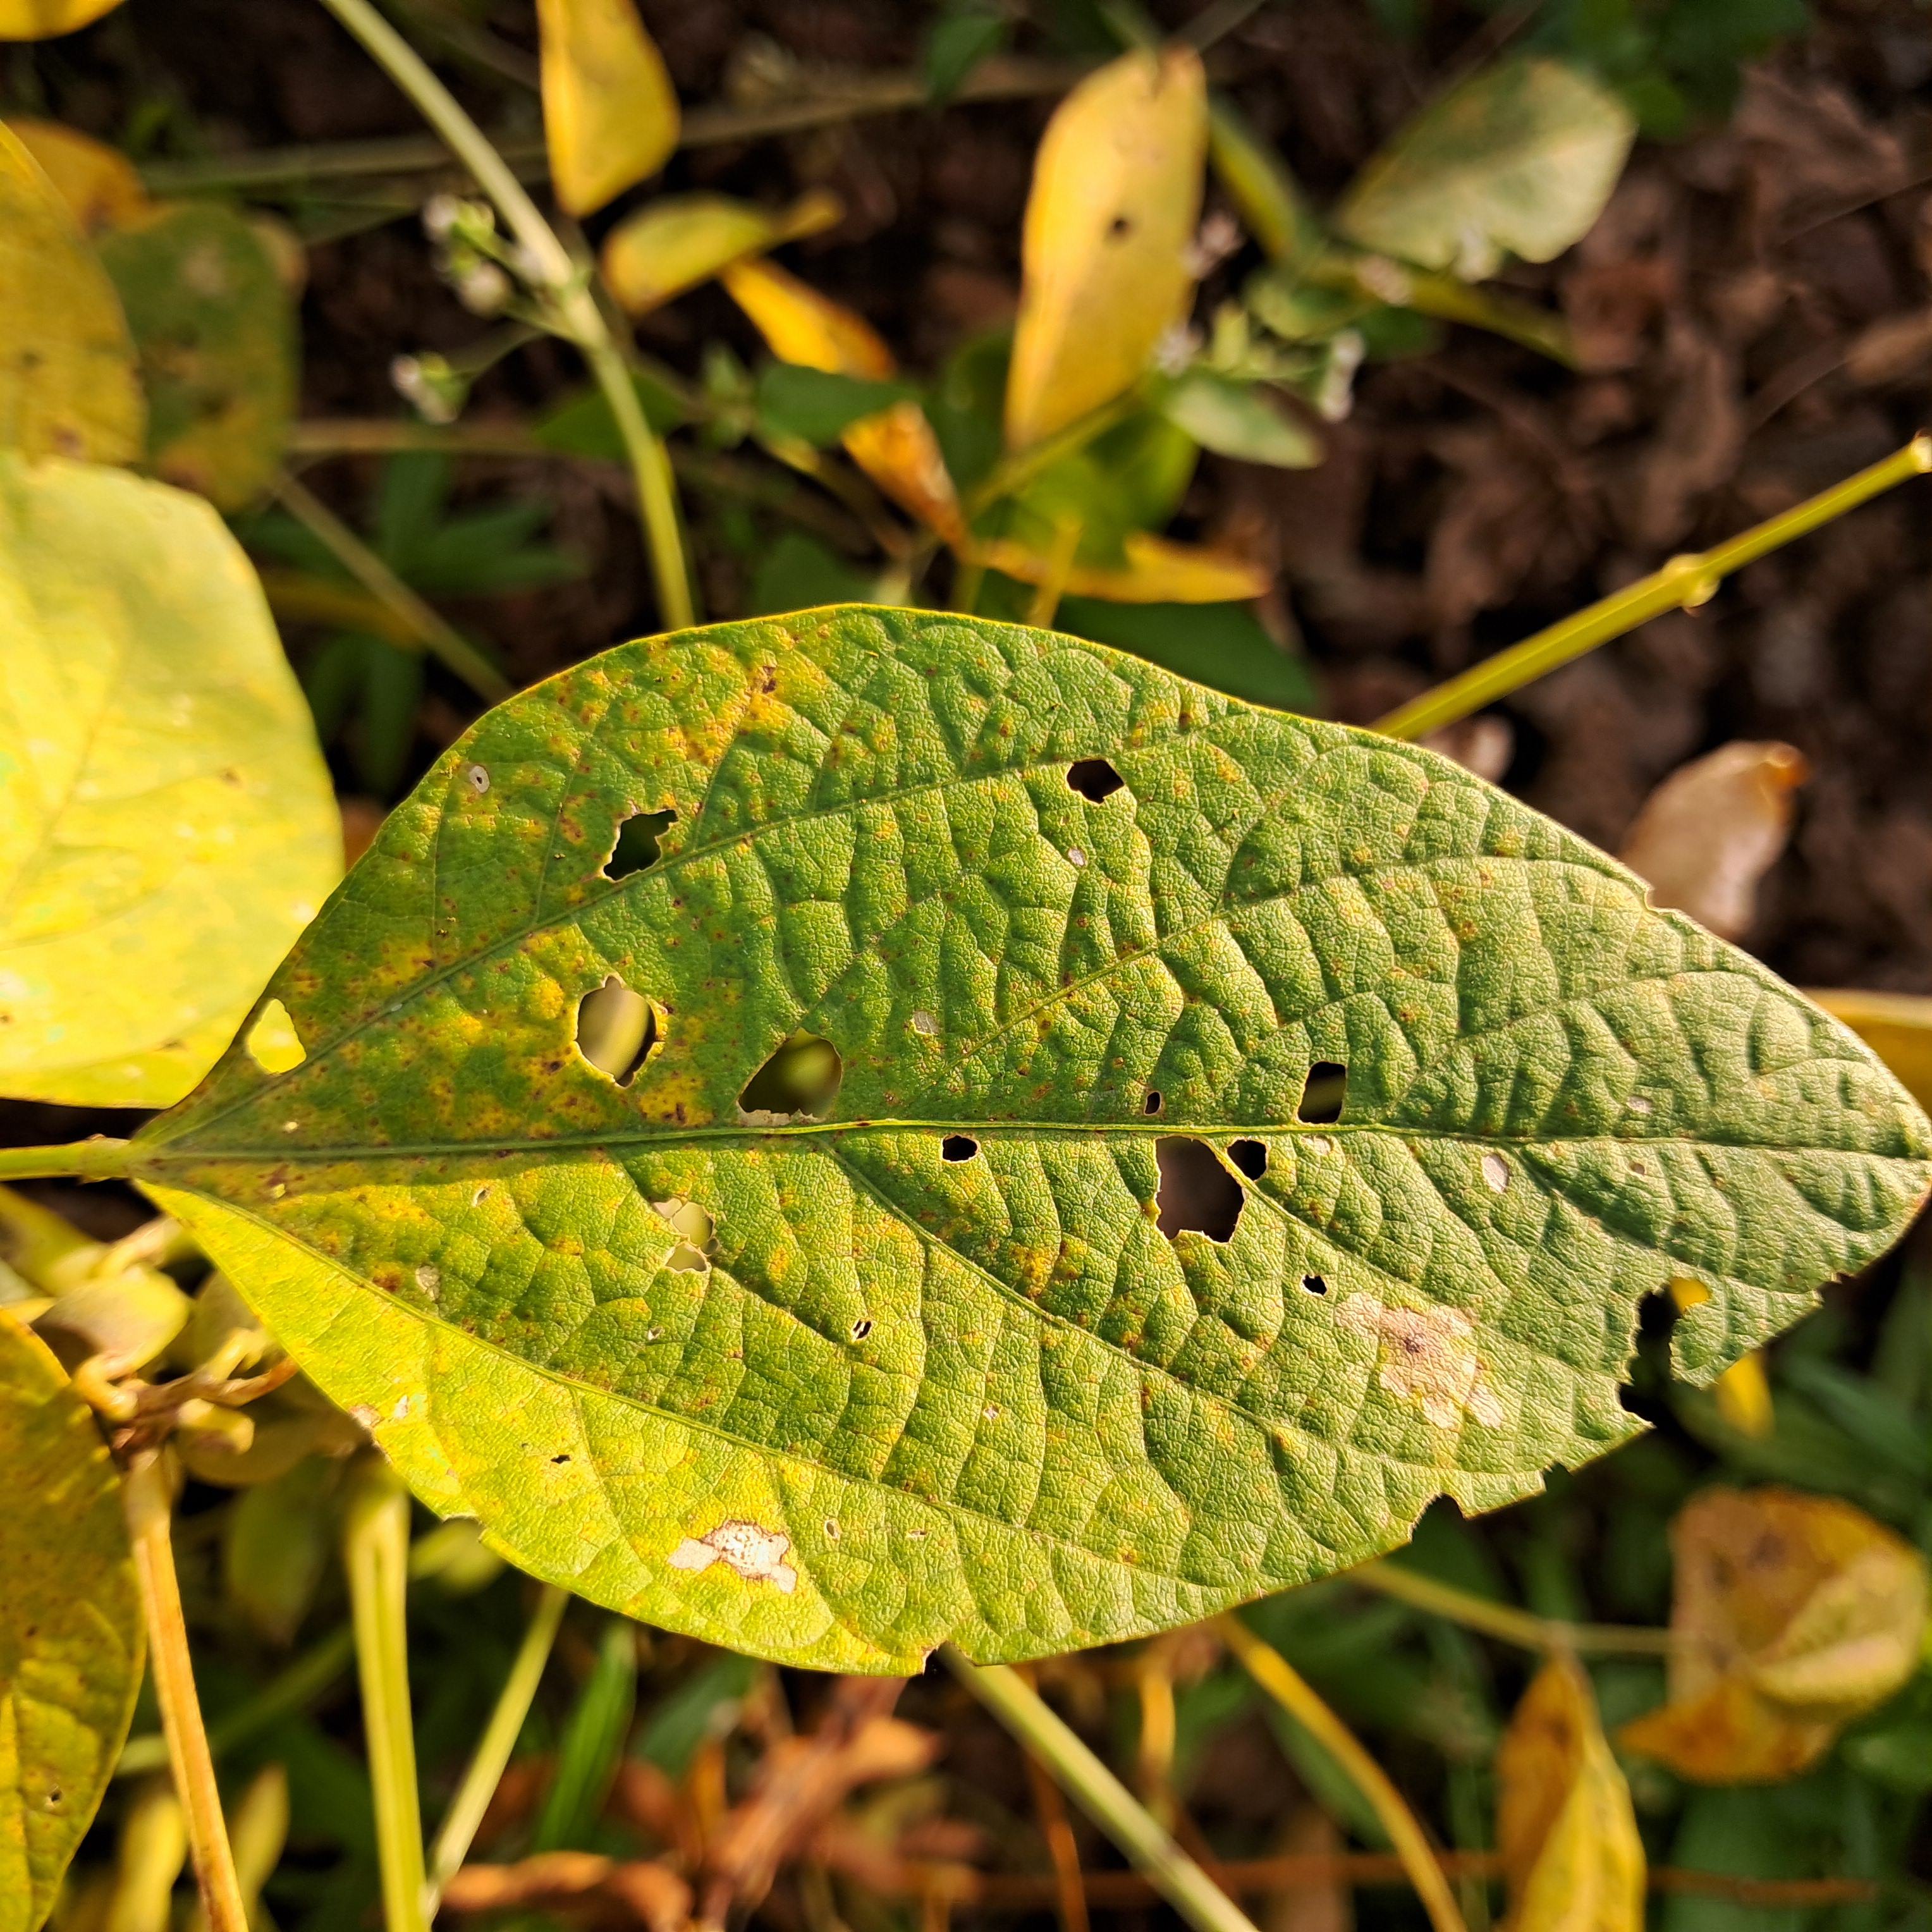
Label: Caterpillar_Semilooper_Pest